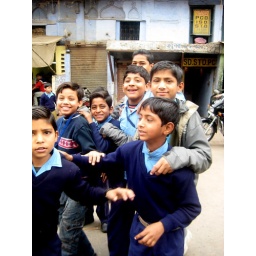
school boys in blue